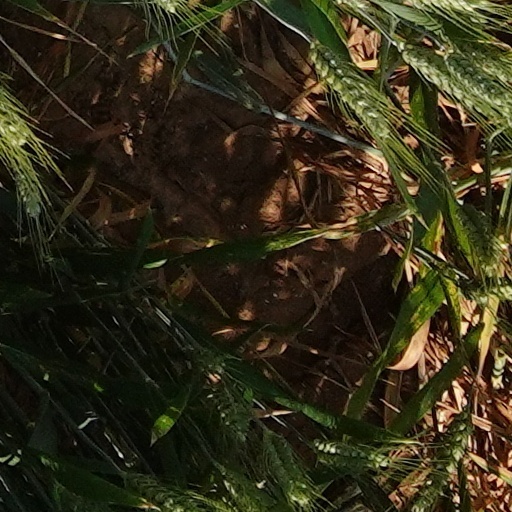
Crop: wheat